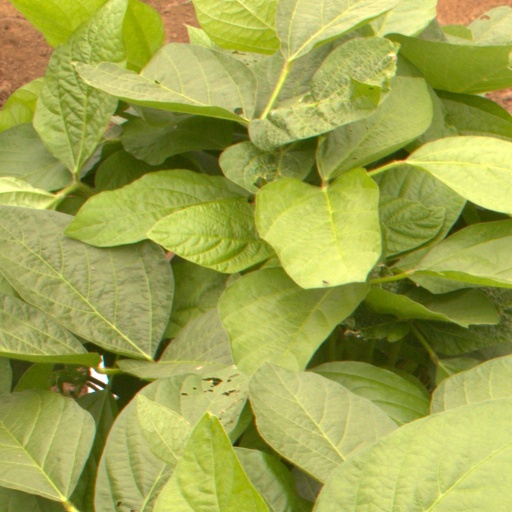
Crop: soybean